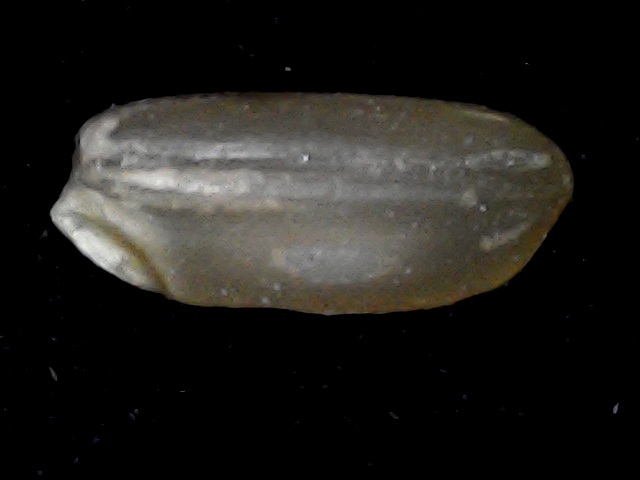
Rice variety: BD76